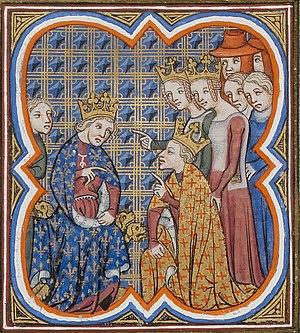
Charles II de Navarre, dit « Charles le Mauvais » est roi de Navarre de 1349 à 1387 et comte d'Évreux de 1343 à 1378. Il est le fils de Philippe III de Navarre et de Jeanne II, fille du roi de France et de Navarre, Louis X le Hutin.
Jeanne d'Évreux, née vers 1310 et morte le 4 mars 1371 à Brie-Comte-Robert, est reine de France et de Navarre du 5 juillet 1324 au 1ᵉʳ février 1328 en tant qu'épouse de Charles IV le Bel. Fille de Louis d'Évreux et de Marguerite d'Artois, elle donne plusieurs filles au dernier roi de la dynastie des Capétiens directs. Une nouvelle fois enceinte lorsque Charles IV meurt en 1328, son accouchement d'une fille prénommée Blanche quelques semaines plus tard scelle la fin du règne des Capétiens directs en France, en vertu de la loi salique qui exclut les femmes du trône.
Blanche de Navarre, ou Blanche d'Évreux, née vers 1331 et morte le 5 octobre 1398 à Neaufles-Saint-Martin, est reine de France du 29 janvier au 22 août 1350 en tant qu'épouse de Philippe VI de Valois. Fille de Philippe III et de Jeanne II de Navarre, elle est censée épouser en 1350 le futur Jean II le Bon, dont l'épouse vient de mourir de la peste noire, mais épouse finalement son père, Philippe VI de Valois, subjugué par sa beauté. Quelques mois seulement après leurs noces, Philippe VI meurt prématurément et Blanche se retrouve veuve.